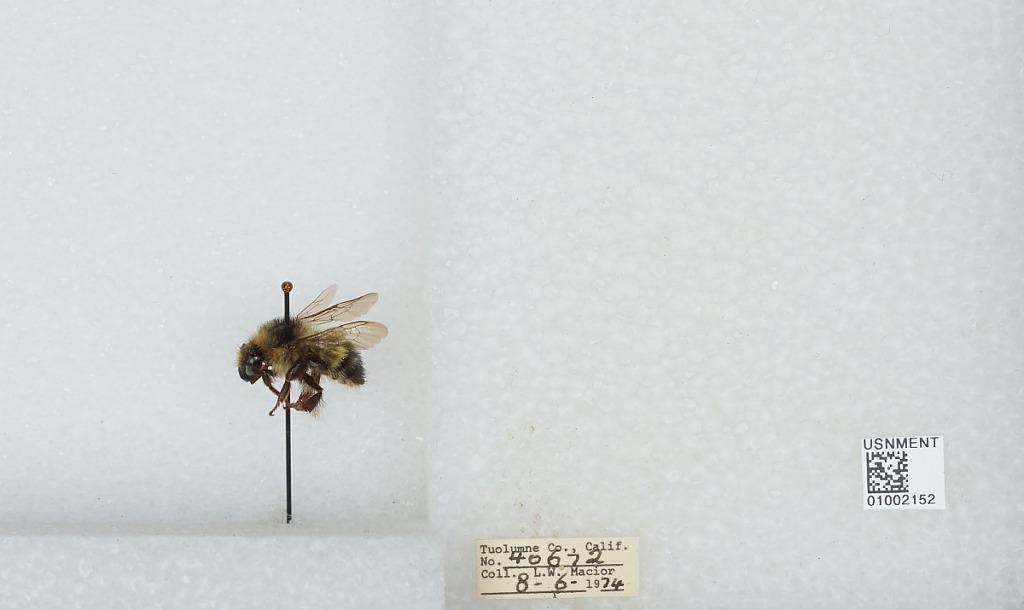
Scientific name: Bombus (Pyrobombus) flavifrons Cresson
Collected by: L. Macior
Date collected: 1974-8-6
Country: United States
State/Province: California
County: Tuolumne
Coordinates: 38.02, -119.94